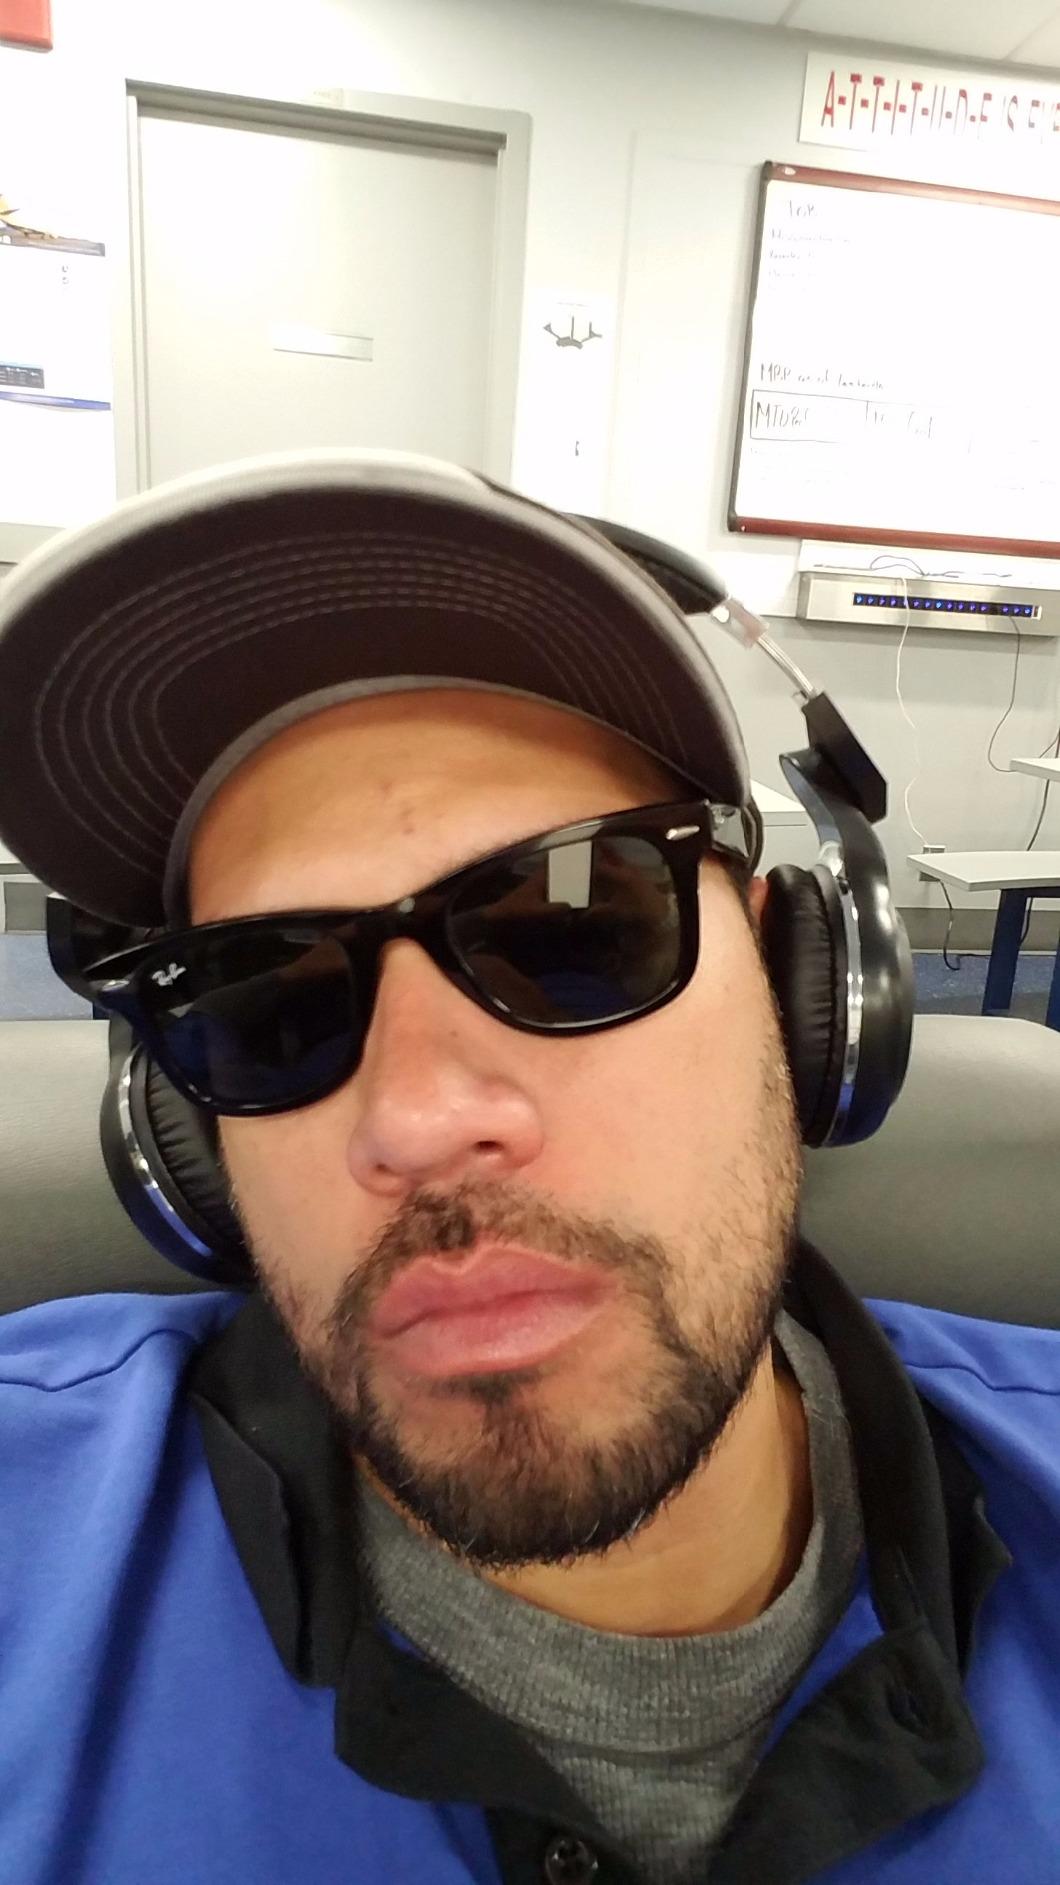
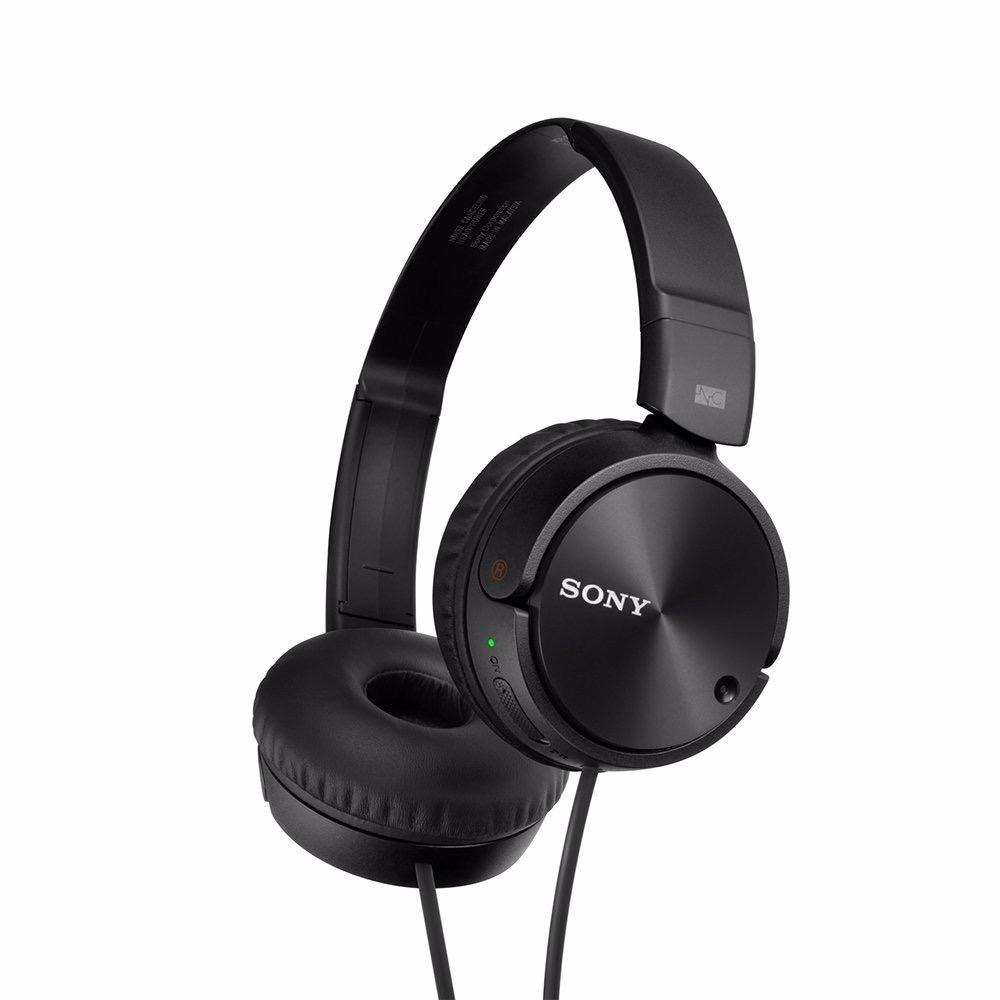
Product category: headphones
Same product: no